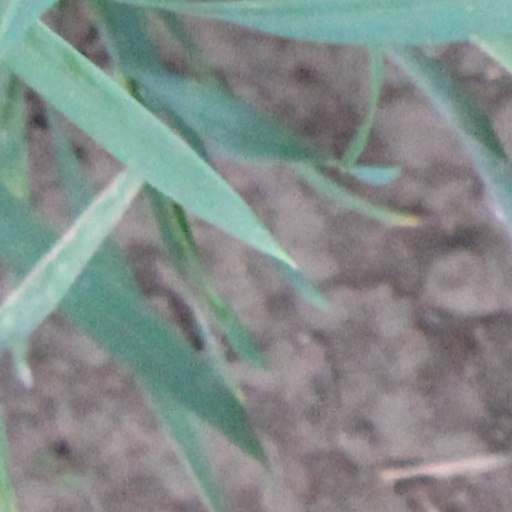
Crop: wheat